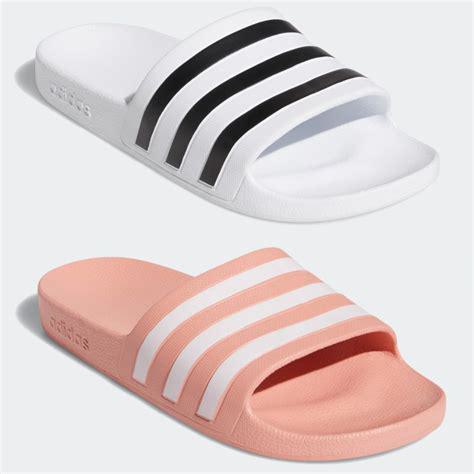
Brand: Adidas
Model: Adilette